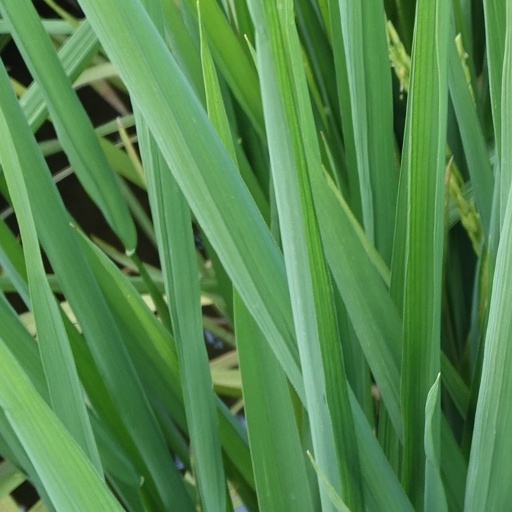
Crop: rice